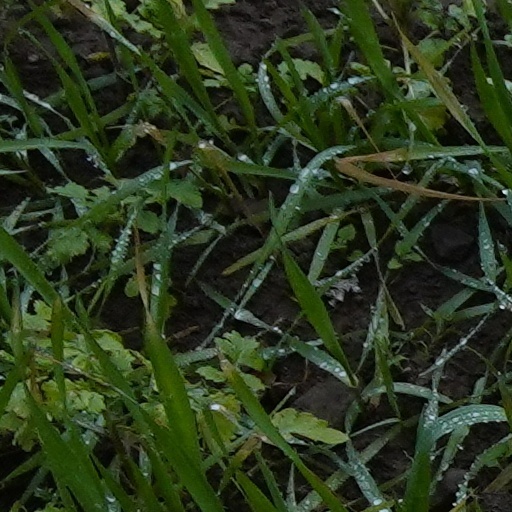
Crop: wheat